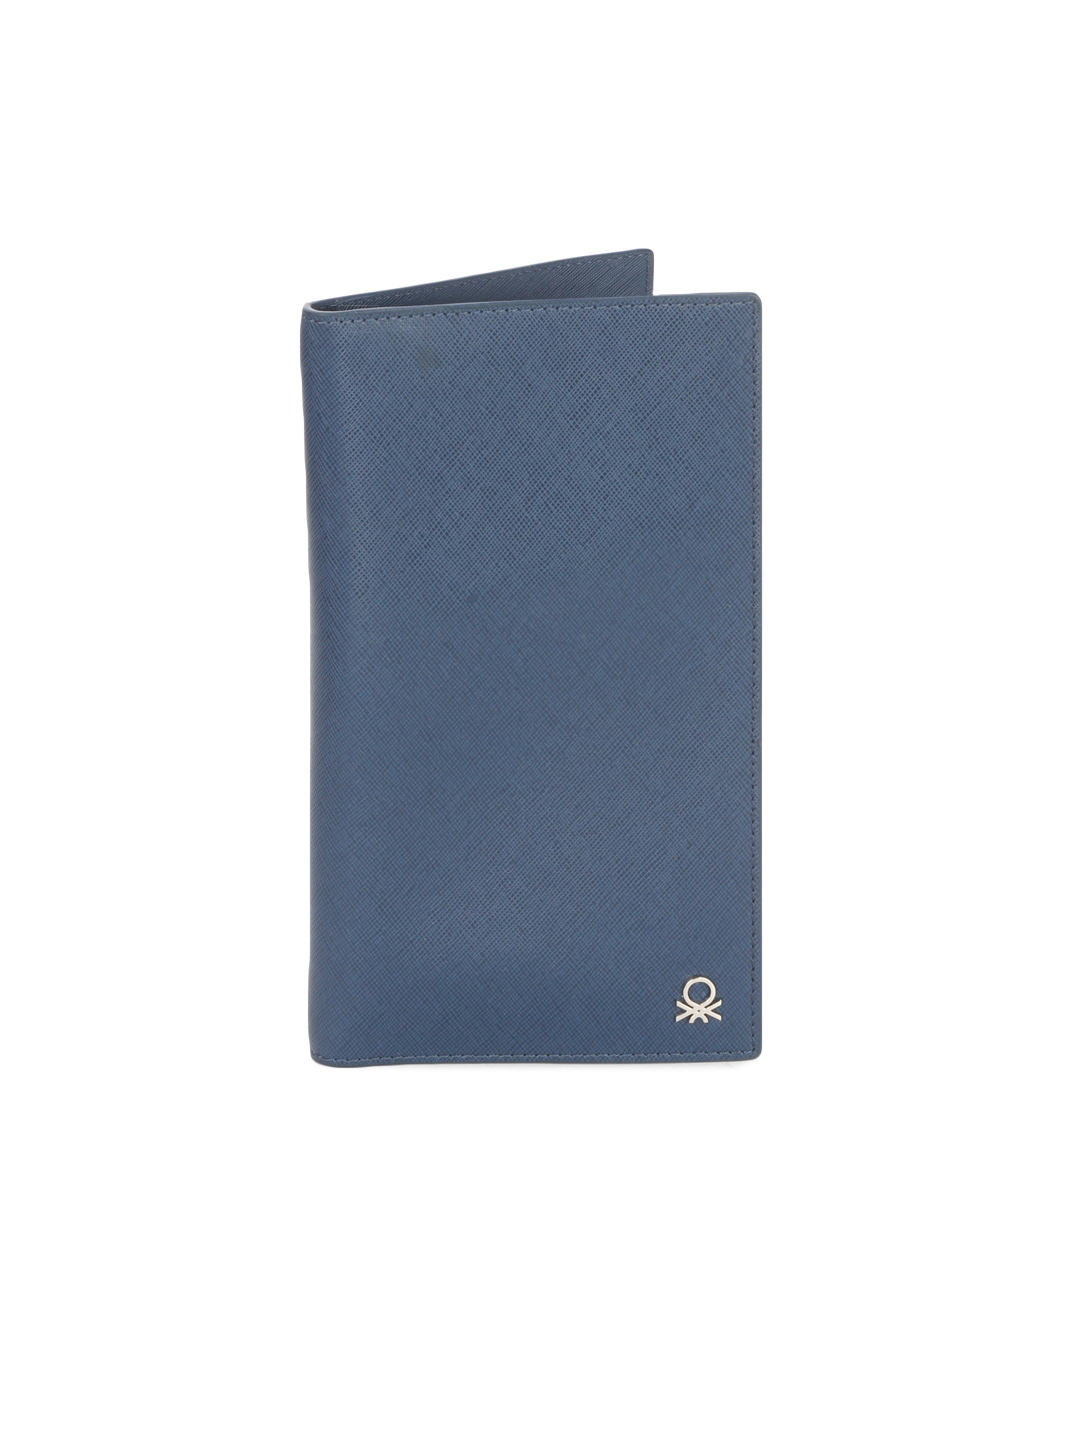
United Colors of Benetton Men Leather Blue Passport Holder
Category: Accessories / Wallets / Wallets
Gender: Men
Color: Blue
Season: Summer 2012
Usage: Casual